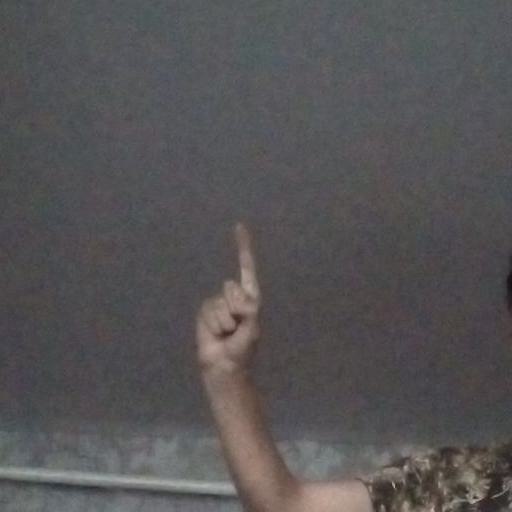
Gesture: one